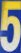
Number: 5